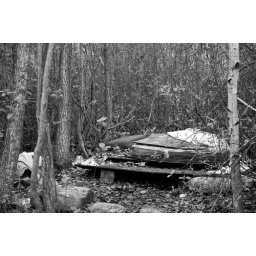
a hobo camp set up in the woods between the bike path and lake on the Burlington Waterfront